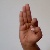
The image shows a hand gesture representing the letter 'F' in Indian Sign Language.